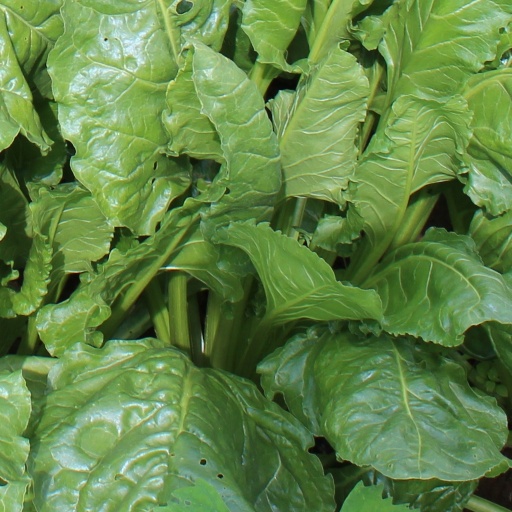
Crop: sugar beet